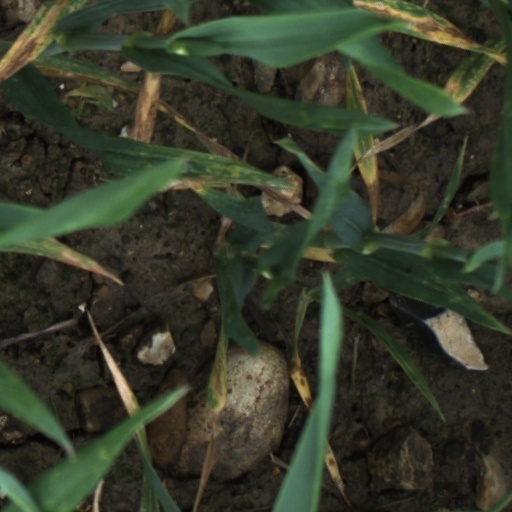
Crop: wheat